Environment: real
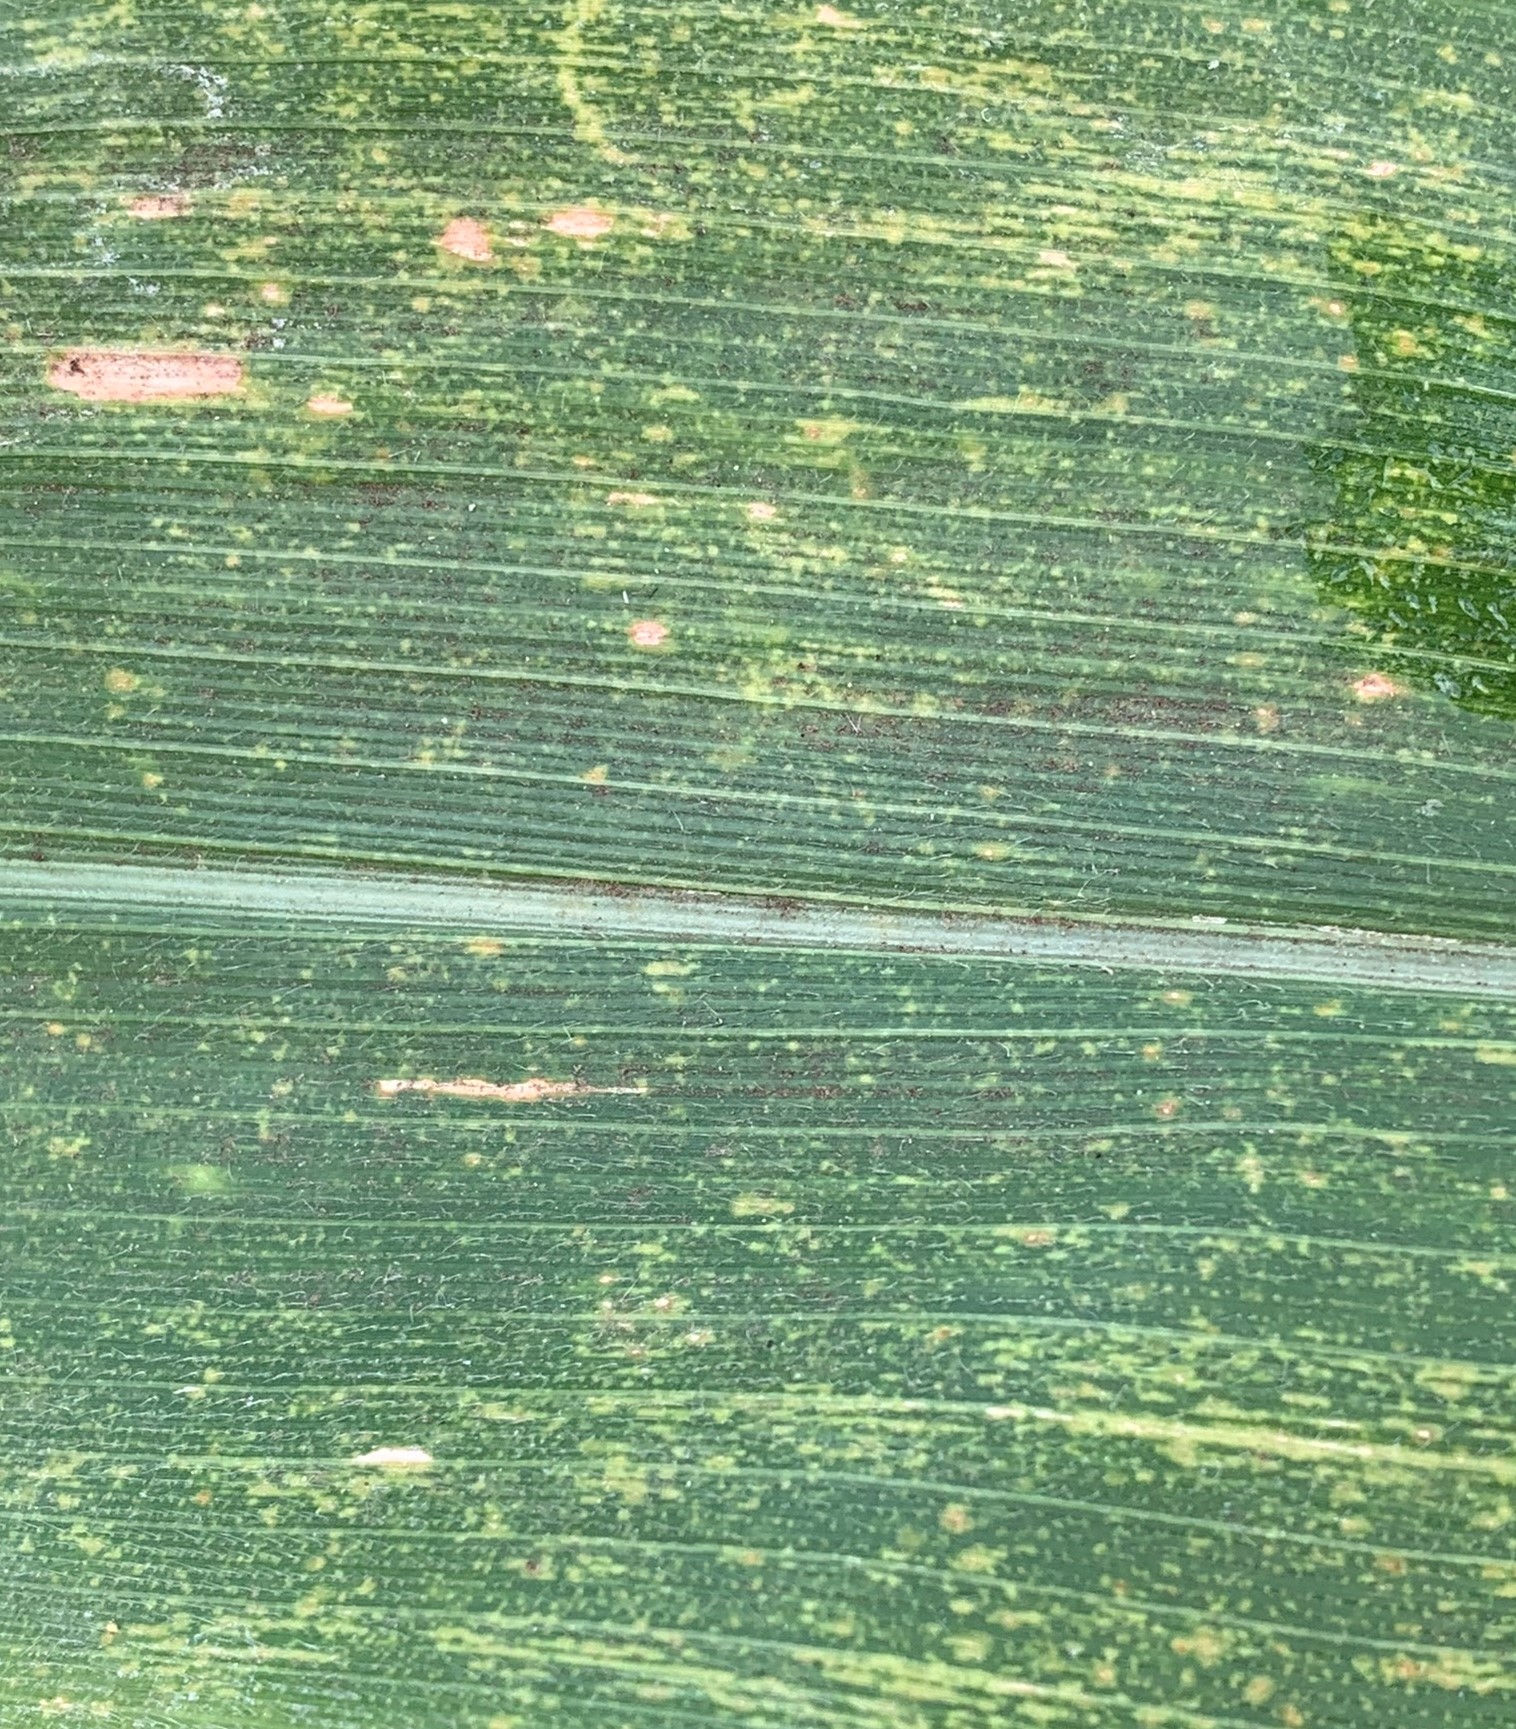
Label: lethal_necrosis